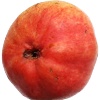
Label: Pear Red 1